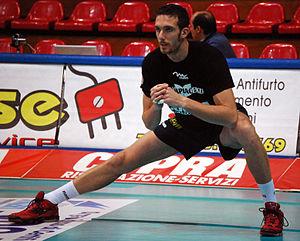
Andrea Semenzato est un joueur italien de volley-ball. Il mesure 2,08 m et joue central. Il totalise 29 sélections en équipe d'Italie.